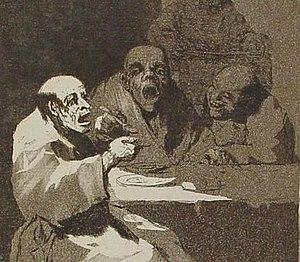
Los caprichos est une série de 80 gravures du peintre espagnol Francisco de Goya, consistant en une satire de la société espagnole de la fin du XVIIIᵉ siècle, surtout de la noblesse et du clergé.